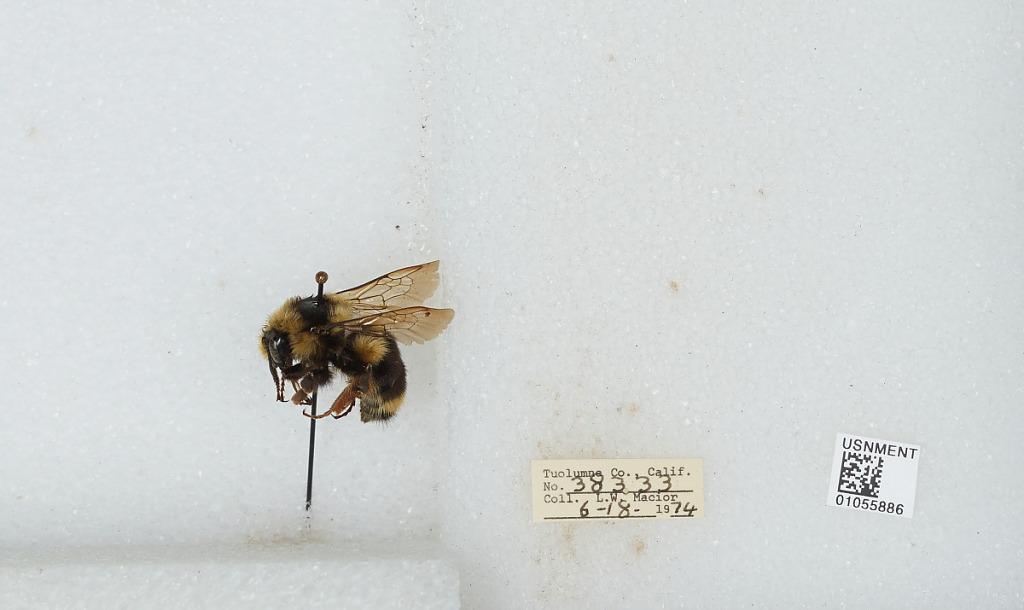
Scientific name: Bombus bifarius nearcticus
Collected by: L. Macior
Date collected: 1974-6-18
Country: United States
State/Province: California
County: Tuolumne
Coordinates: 38.02, -119.94